Enrico Barberi

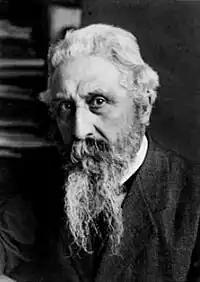
Enrico Barberi (date unknown)

Enrico Barberi (Bologna, 22 July 1850 – Bologna, 1941) was an Italian sculptor.